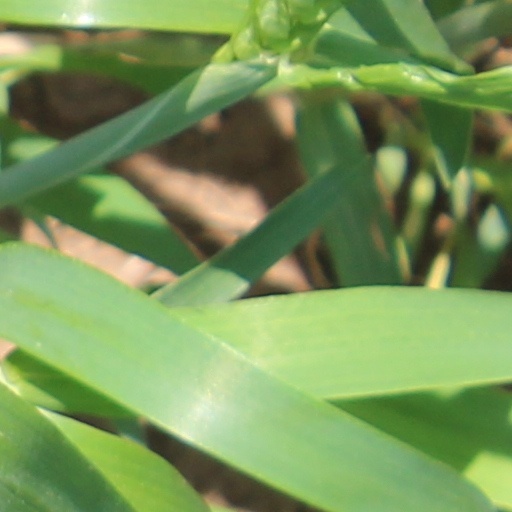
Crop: wheat